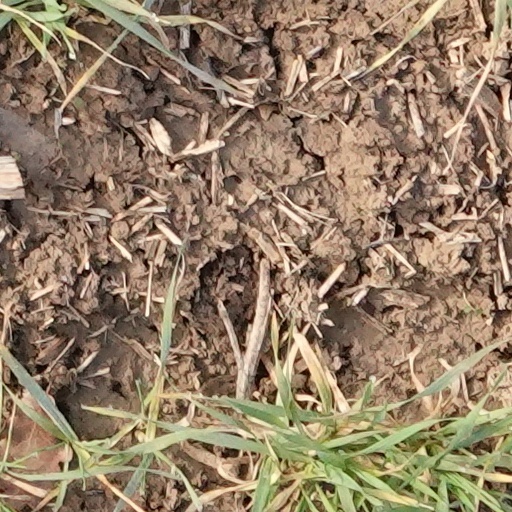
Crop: wheat